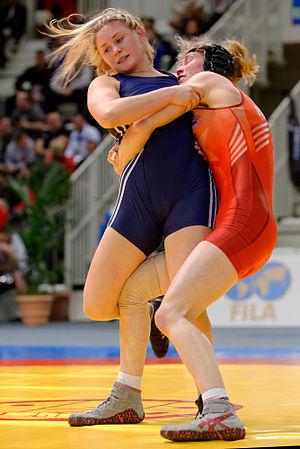
L'Américaine Katherine Fulp-Allen (en rouge) affronte la Lithuanienne Karalina Tjapko (en bleu) en quart de finale de lutte féminine -53kg au Tournoi international Grand Paris Seine Ouest à Issy-les-Moulineaux le 8 février 2014.